Arthur Cravan

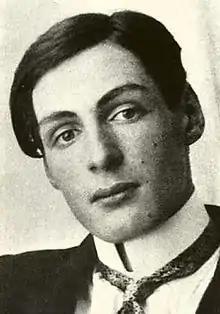

Arthur Cravan (born Fabian Avenarius Lloyd; 22 May 1887 – disappeared 1918) was a Swiss writer, poet, artist and boxer. He was the second son of Otho Holland Lloyd and Hélène Clara St. Clair. His brother Otho Lloyd was a painter and photographer married to the Russian émigré artist Olga Sacharoff. His father's sister, Constance Mary Lloyd, was married to Irish poet Oscar Wilde. He changed his name to Cravan in 1912 in honour of his fiancée Renée Bouchet, who was born in the small village of Cravans in the department of Charente-Maritime in western France.